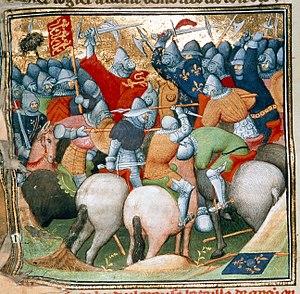
Voici la liste de batailles de l'Histoire de France depuis les raids gaulois en Italie au IVᵉ siècle av. J.-C. menés par le chef gaulois Brennus, jusqu'à aujourd'hui. Elle comprend les plus importantes batailles menées par les différents régimes qui se sont succédé et qui ont fait l'histoire militaire de la France.
La bataille de Crécy oppose, le 26 août 1346, l'armée du royaume de France à l'armée d'Angleterre, venue pour saccager et piller les terres proches des rivages de la Manche. Cette bataille violente et sanglante où les monarques respectifs, Philippe VI de Valois et Édouard III Plantagenêt, sont présents et actifs, se conclut dans la nuit par une victoire écrasante de l’armée anglaise, pourtant en infériorité numérique, sur la chevalerie et l'infanterie françaises et ses alliés, qui accusent des pertes très importantes du fait de l'indiscipline et des lacunes du commandement. Cette grande bataille marque le début de la guerre de Cent Ans et le retour d'une technique traditionnelle d'archerie.